Manatee conservation

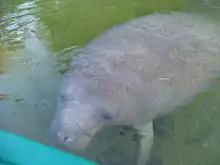
This individual inspects a kayak situation

Manatees are large marine mammals that inhabit slow rivers, canals, saltwater bays, estuaries, and coastal areas. They are a migratory species, inhabiting the Florida waters during the winter and moving as far north as Virginia and into the Chesapeake Bay, sometimes seen as far north as Baltimore, Maryland and as far west as Texas in the warmer summer months. Manatees are calm herbivores that spend most of their time eating, sleeping, and traveling. They have a lifespan of about 60 years with no known natural enemies. Some of their deaths are the result of human activity. In the past, manatees were exploited for their meat, fat, and hides.